Transport in Sydney in the 2010s

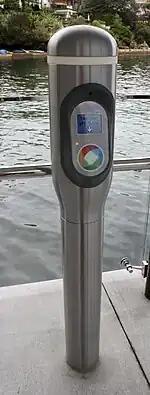
An Opal reader

The ticketing system used on government-operated services in urban New South Wales was expanded and rebranded in April 2010. Called "MyZone", the changes somewhat standardised fare product names and ticket designs across trains, buses and ferries; and brought privately operated buses into the same fare structure as those operated by the State Transit Authority. Limited integration with the then privately owned light rail system was added in 2011. The number of fare bands was reduced, which provided some commuters with substantial price cuts for public transport. Like the previous ticketing range, MyZone used the existing magnetic-stripe Automated Fare Collection system on trains, government buses and ferries. Private bus services and the light rail required manual checking or validation of the ticket by the driver or conductor.